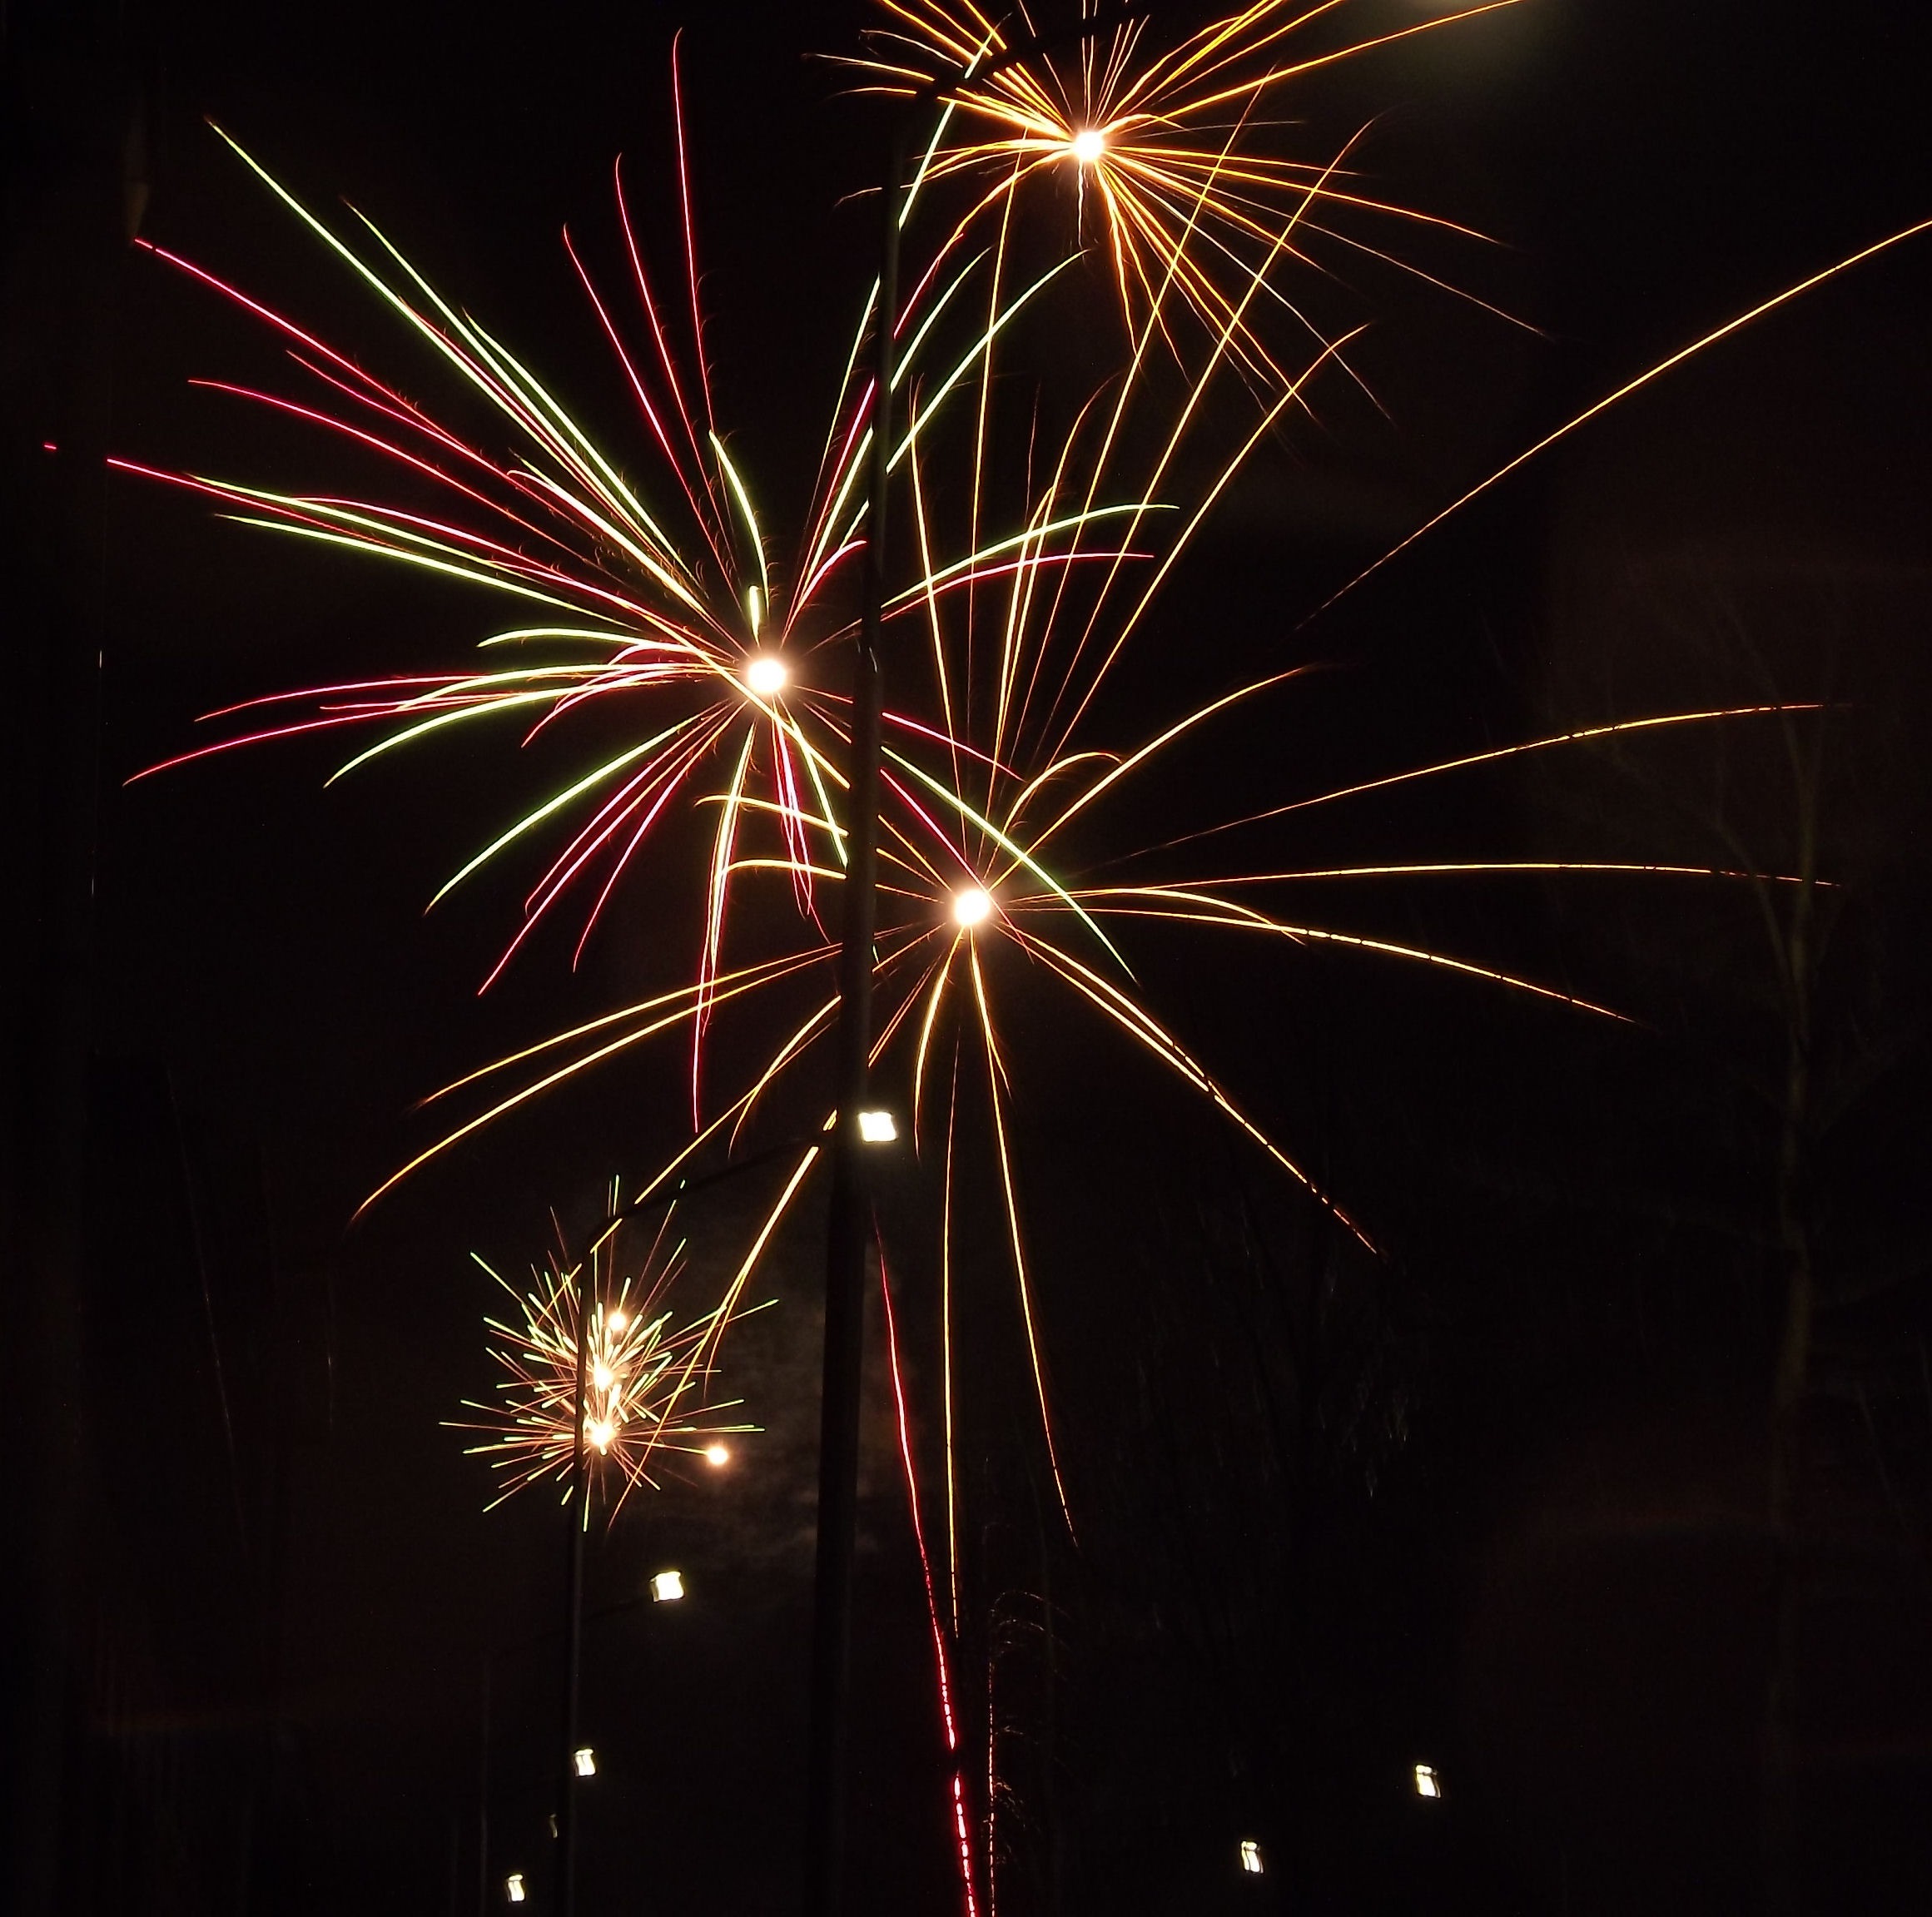
night, recreation, new year, fireworks, event, outdoor recreation, fire stick